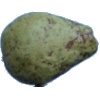
Label: pear_stone